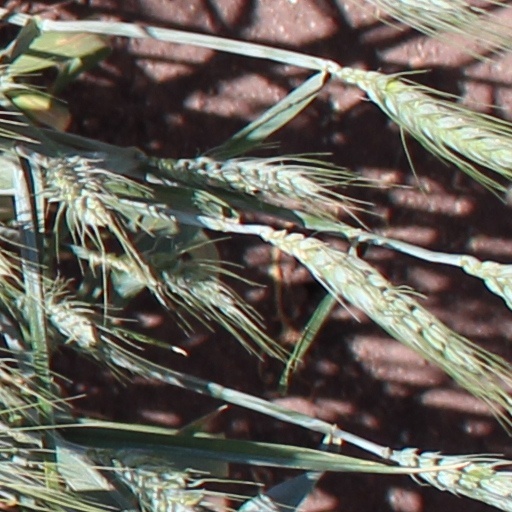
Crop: wheat